Mary Mara

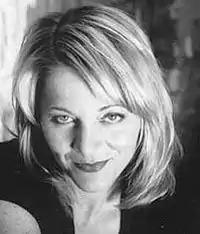
Publicity photo

Mary T. Mara (September 21, 1960 – June 26, 2022) was an American television and film actress known for her main role as Inspector Bryn Carson on "Nash Bridges" and appearances on primetime dramas "ER" and "Law & Order". She also appeared in "Mr. Saturday Night".